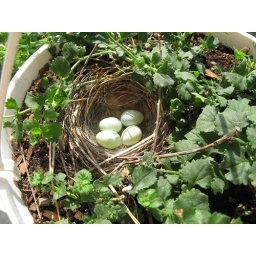
birds love to make nests in hanging flower baskets